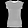
Label: T - shirt / top